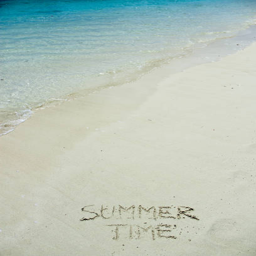
summer time written on the beach